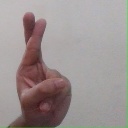
अक्षर: र